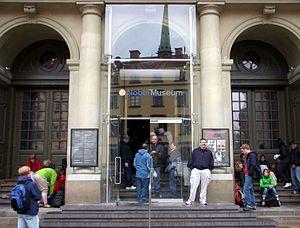
Le musée Nobel est un musée situé dans la vieille ville de Stockholm en Suède, au rez-de-chaussée du bâtiment de l'Académie suédoise: Börshuset.